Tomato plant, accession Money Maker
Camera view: vertical (180 deg); turntable rotation: 90 degrees
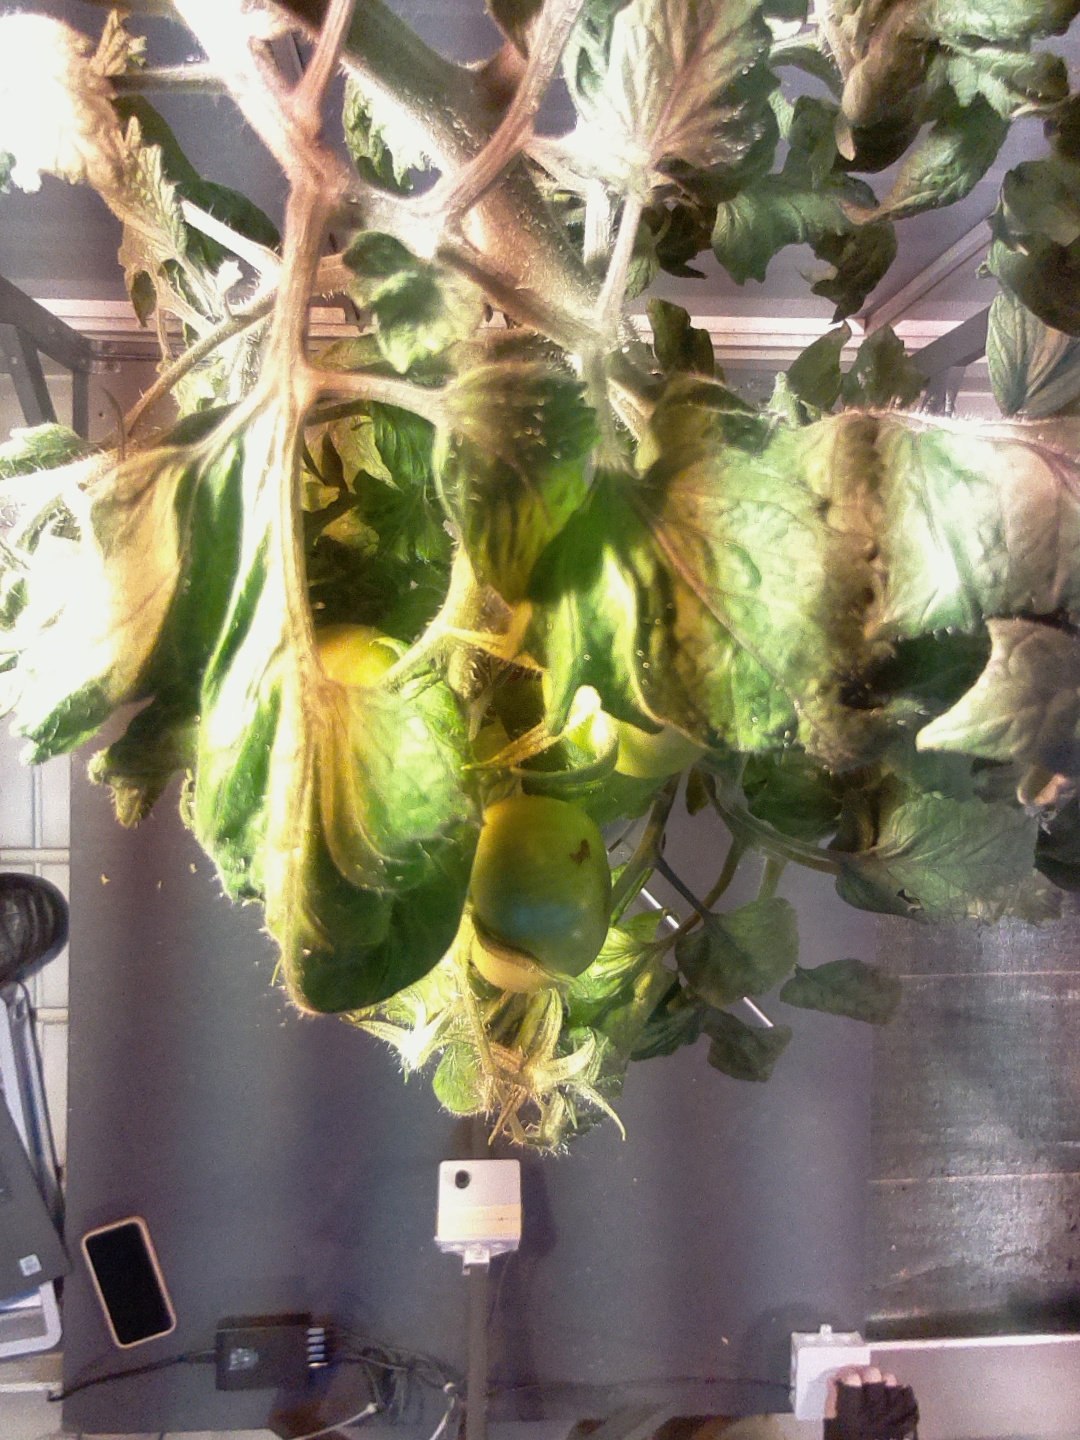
BBCH growth stage 74: 40%-50% of final fruit size